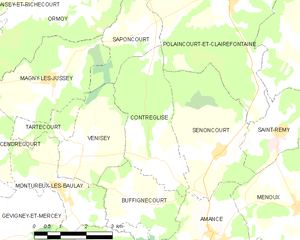
Carte des communes françaises